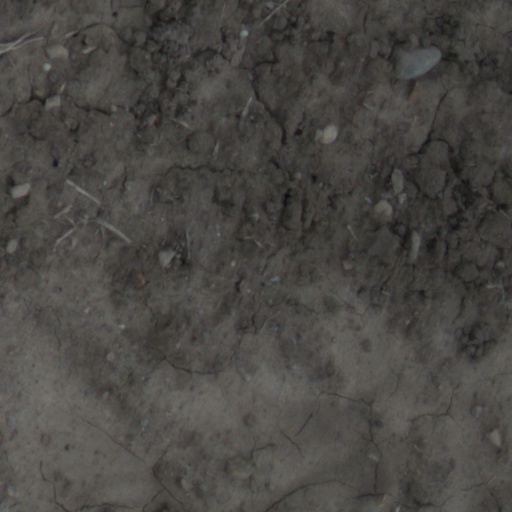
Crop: wheat